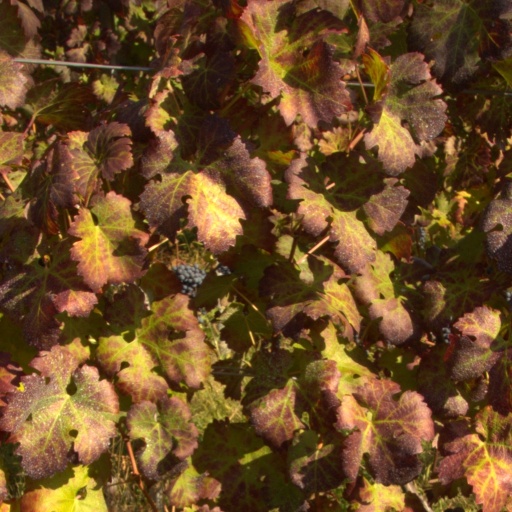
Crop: grape